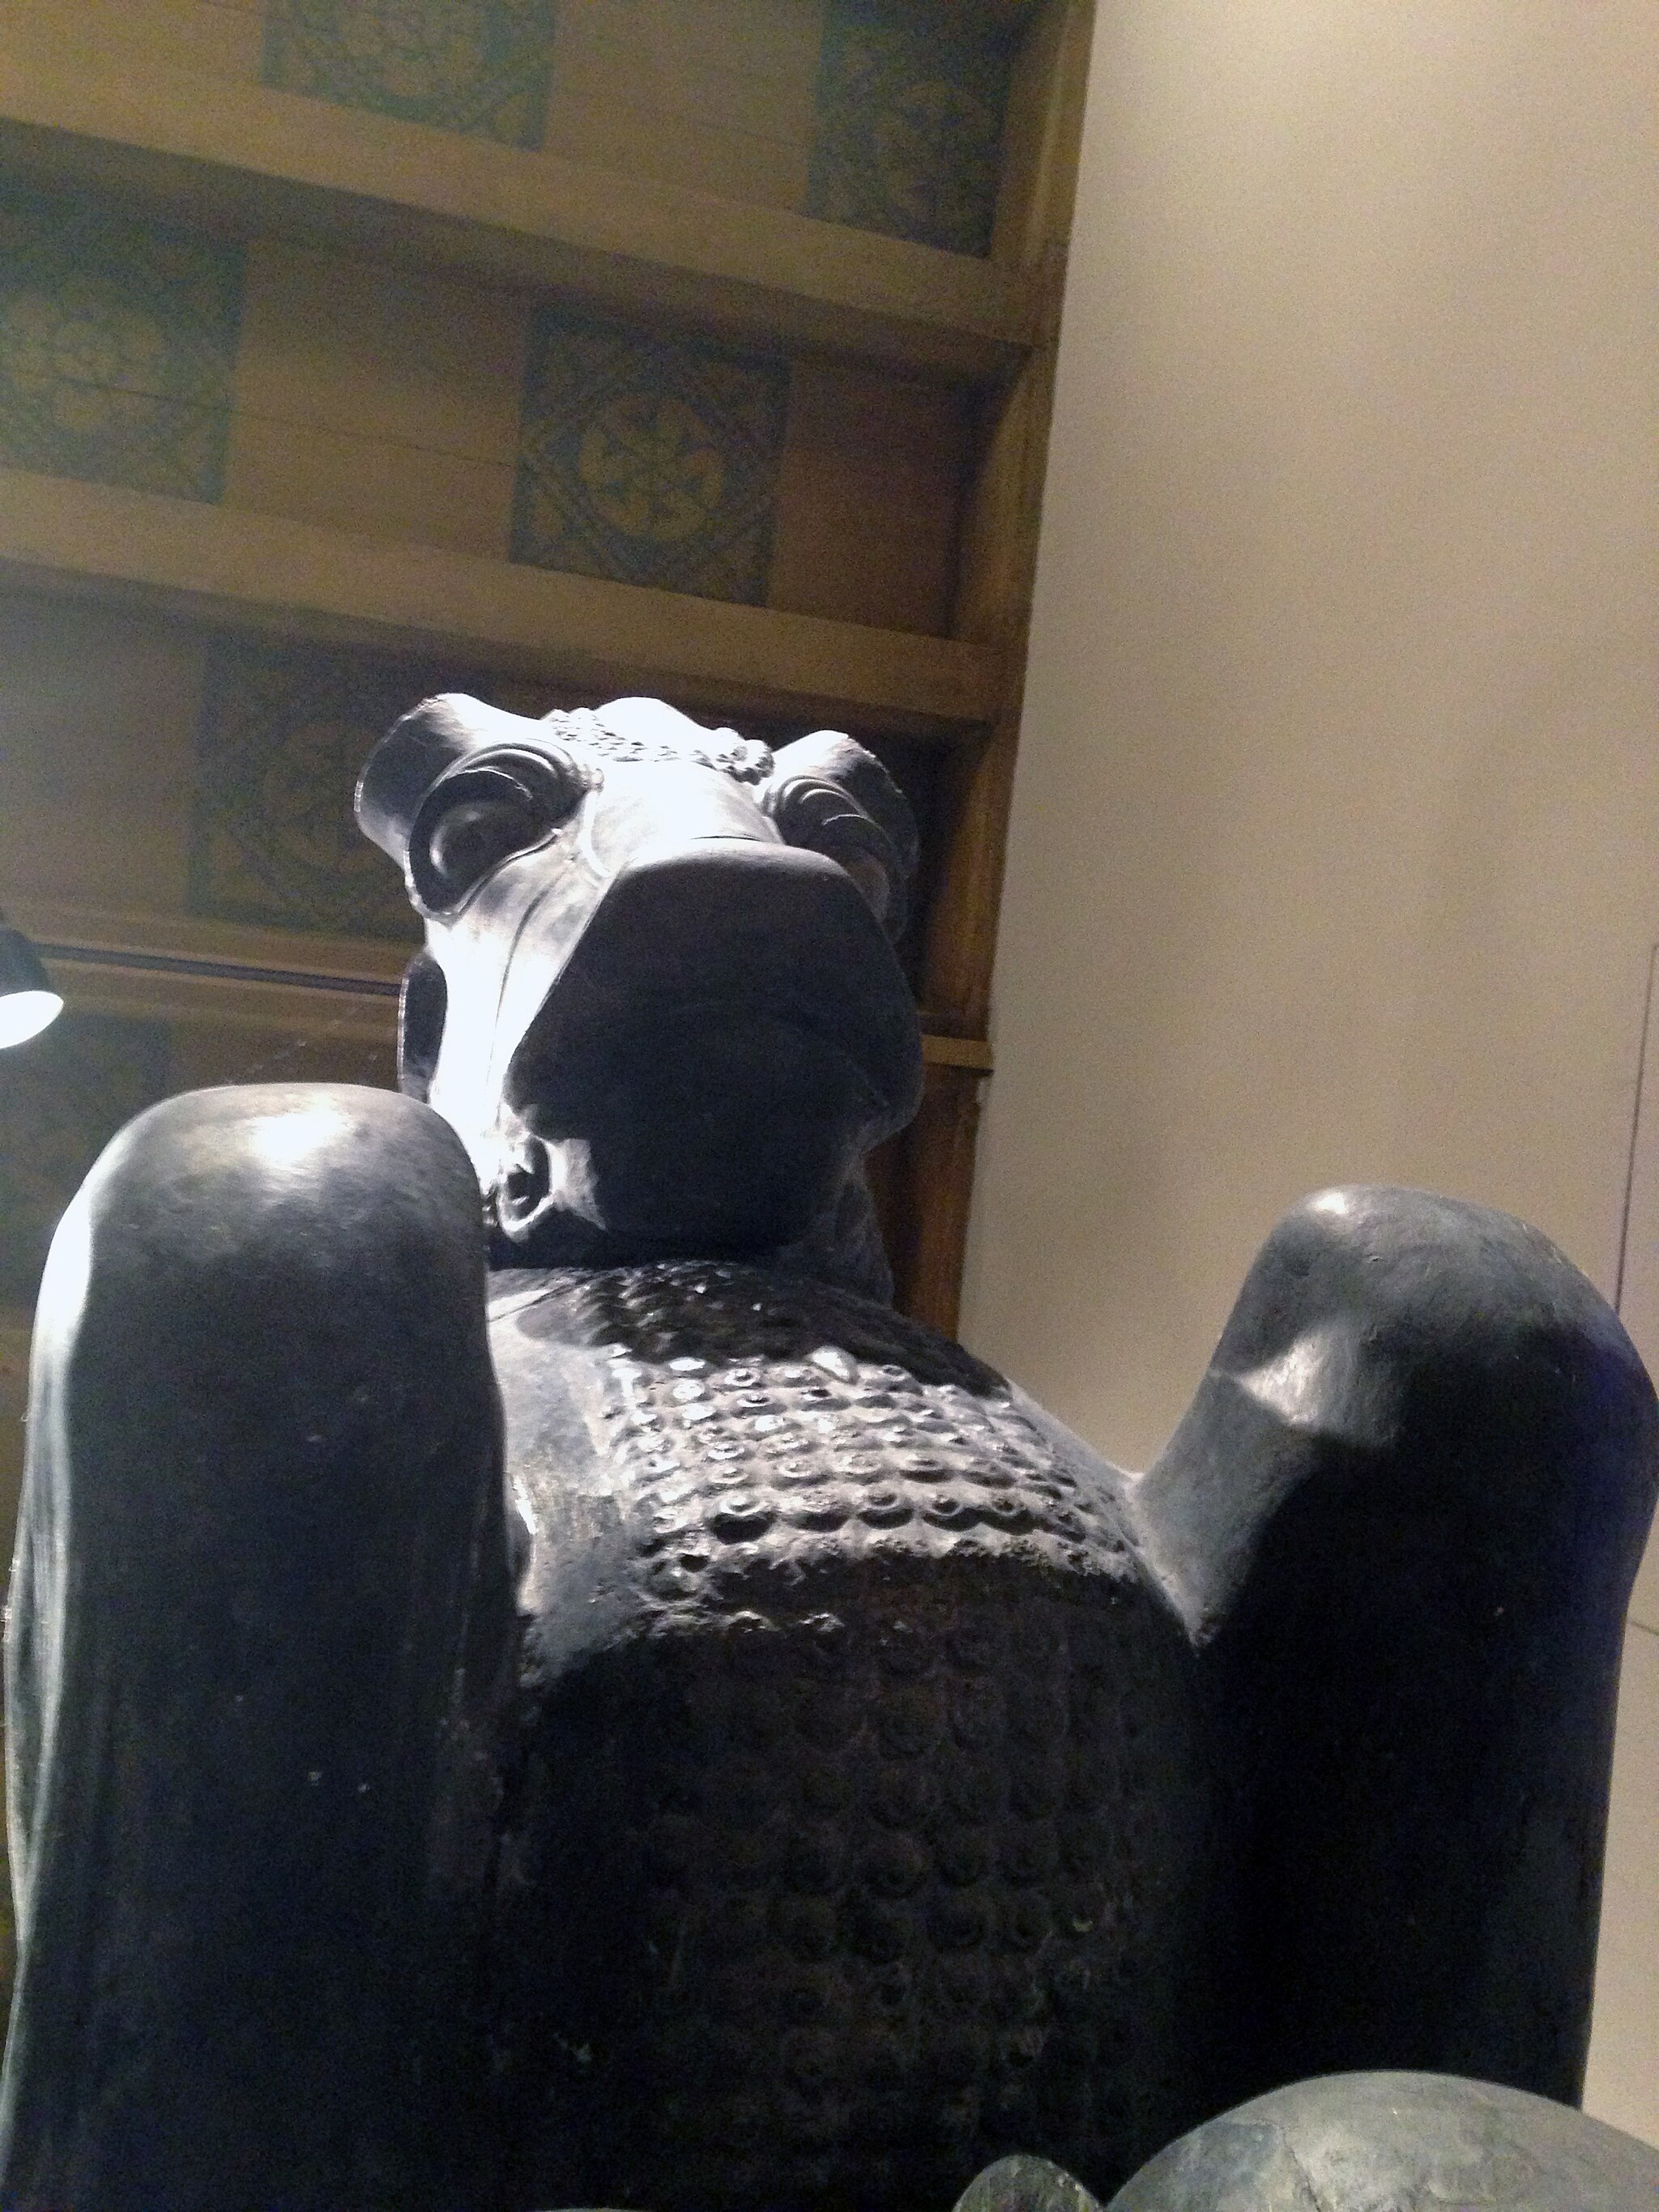
Title: UC Oriental Institute Iranian artifacts ancient 07
Description: University of Chicago Oriental Institute. Double Bull Capital on Fluted Column, Apadana, Persepolis, Darius I and Xerxes (522-465BCE)
Date: 2014-12-03 15:26:15
Categories: Self-published work, Files with coordinates missing SDC location of creation, Double Bull Capital (Oriental Institute, Chicago)